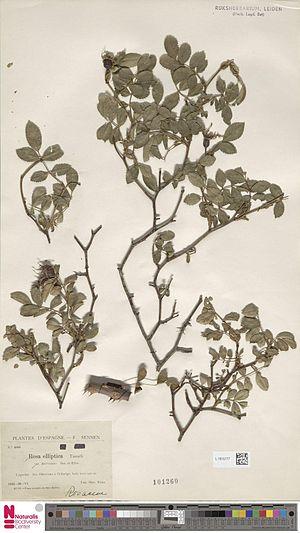
Le nombre réel d'espèces de rosiers fait l'objet de discussions. Certaines espèces sont si voisines qu'elles pourraient aisément être considérées comme des variations d'une seule espèce, tandis que d'autres montrent suffisamment de variation pour mériter d'être classées séparément. Généralement les listes d'espèces de rosiers recensent entre 100 et 150 espèces, la plupart des botanistes estimant que le nombre réel est probablement plus proche de la borne inférieure de cet intervalle.